James Turner (parathlete)

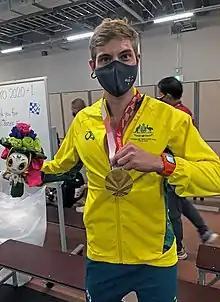
James Turner with the gold medal he won at the Tokyo 2020 Paralympics in the men's T36 400m.

At the 2016 Summer Paralympics, Turner won the Men's 800m T36 in a world record time of 2:02.39. In December 2016, he was named Australian Paralympic Rookie of the Year.